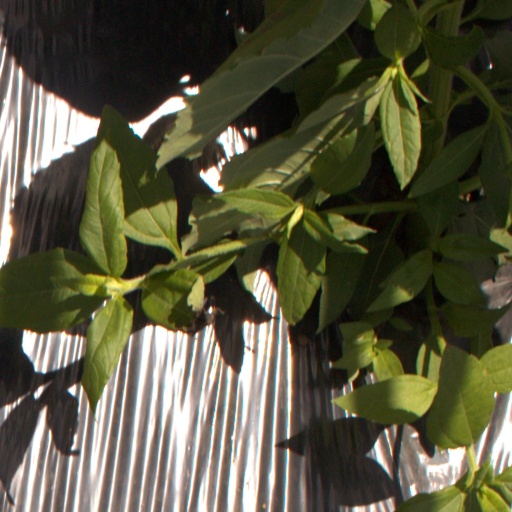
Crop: Jerusalem artichoke